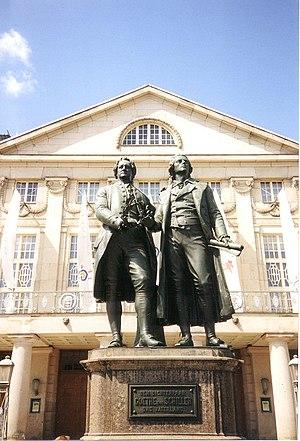
Le Théâtre national allemand est un théâtre de Weimar créé en 1791 et appelé jusqu’en 1918 le théâtre de la Cour grand-ducale.